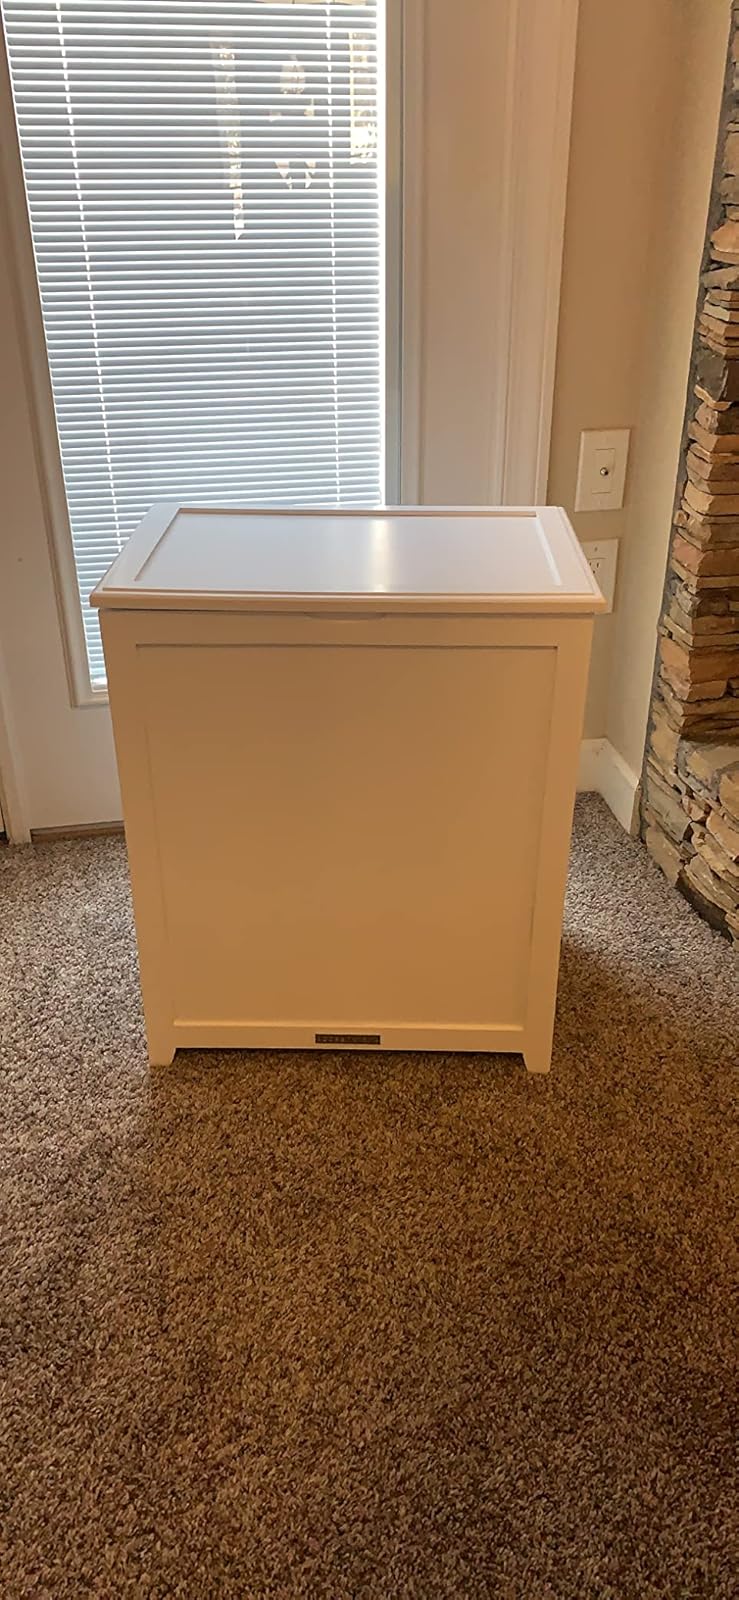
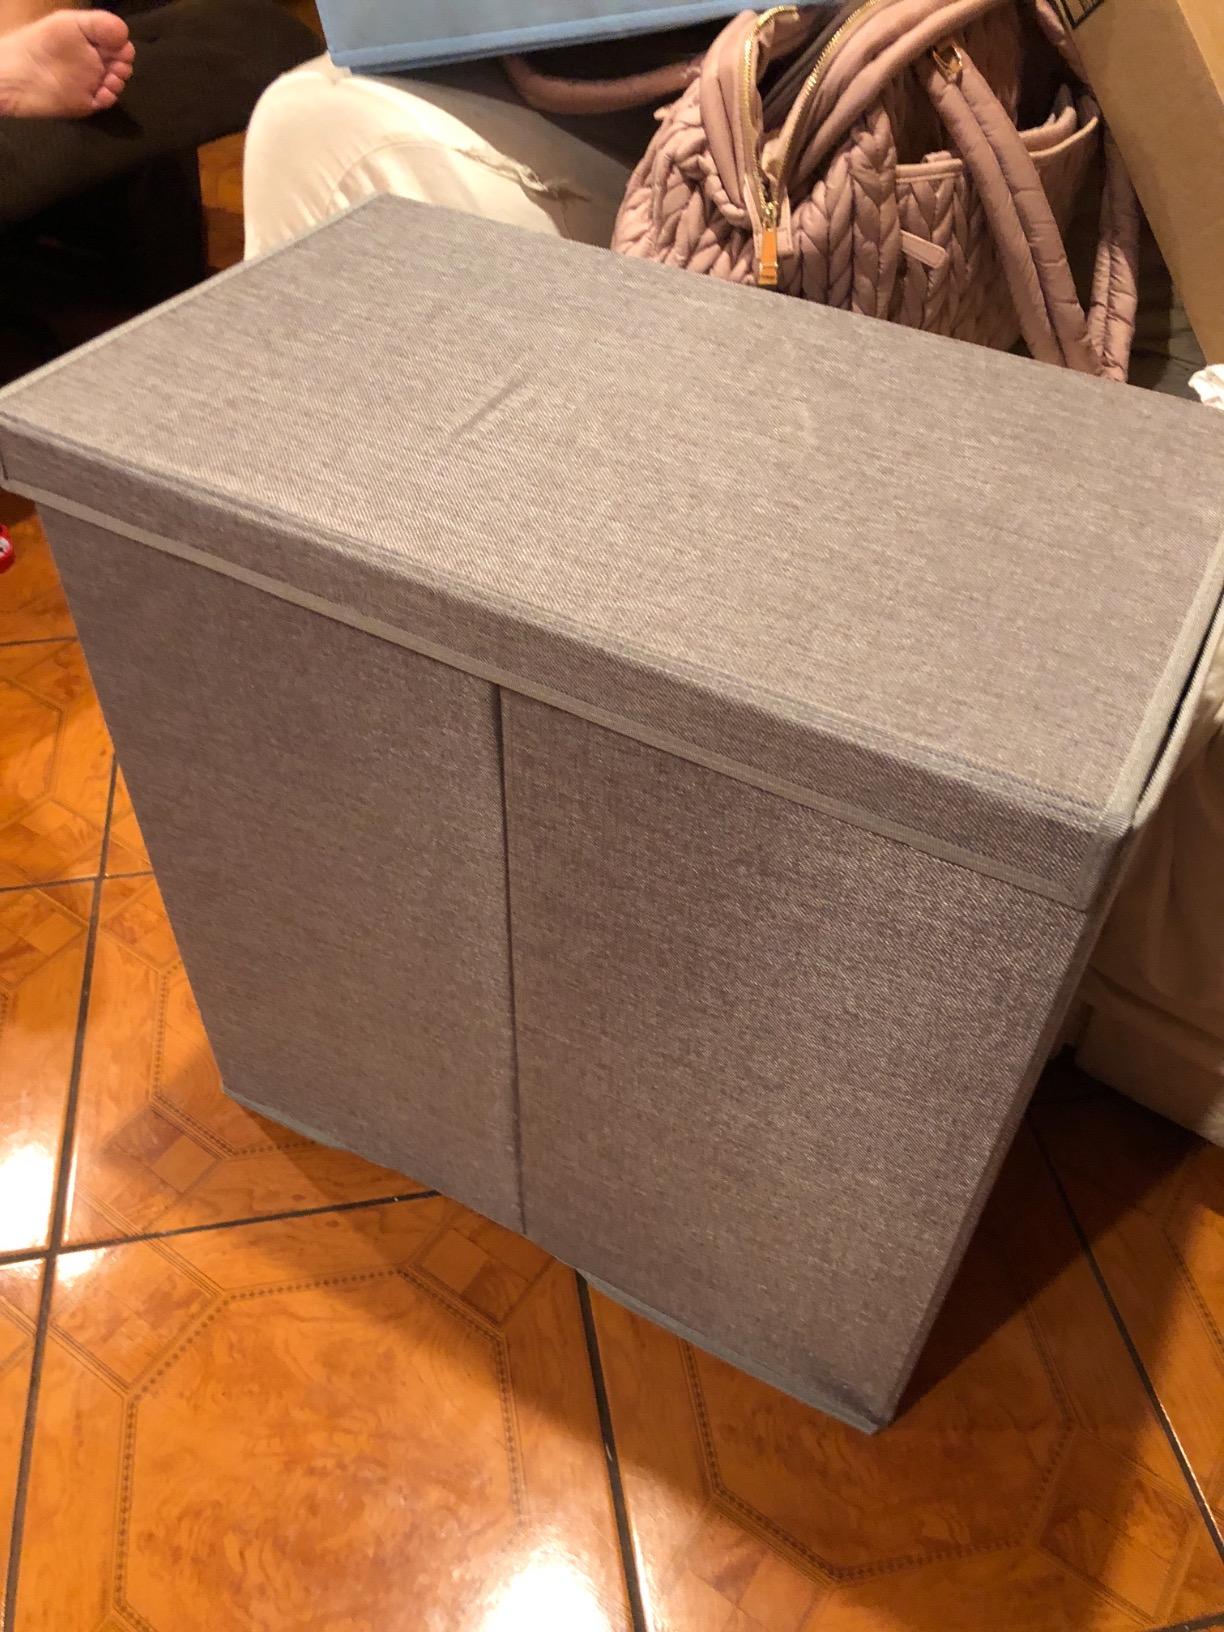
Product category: items_hamper
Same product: no